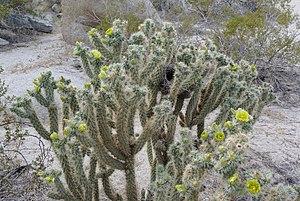
Cylindropuntia est un genre de la famille des cactus, originaire du Mexique et du sud-ouest des États-Unis. Il a été détaché du genre Opuntia pour les espèces dont les tiges sont de section cylindrique et non pas en forme de raquettes. Les anglo-saxons les appellent "cholla".